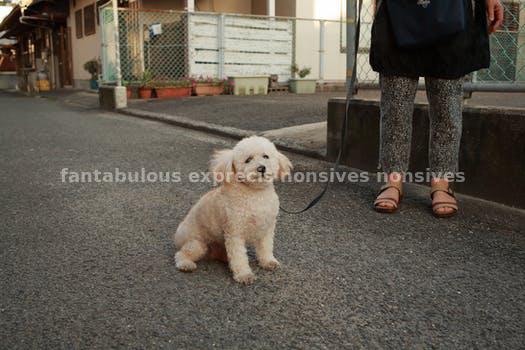
Label: Watermark